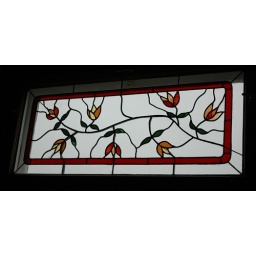
there are several stained glass windows in the house... one in each bathroom, one in the kitchen, one in the living room.